Ralph Covell

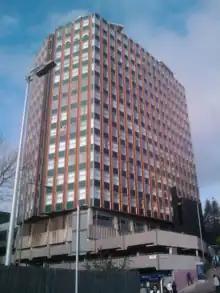
Livingstone Tower, Glasgow (1964)

After the war, he resumed architectural practice and was elected FRIBA in 1946. Covell was joined by Albert Edward Thurman "Gerry" Matthews in 1948 to form "Covell & Matthews". Matthews had also served in the Royal Engineers, seeing service in Italy and the Western Front.